Porsche 911 RSR

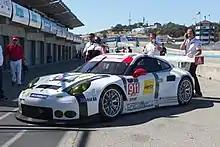
Front view of the 2015 Porsche 991 RSR

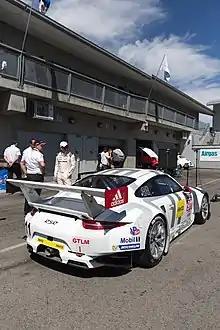
Rear view of the 2015 Porsche 991 RSR

The 991 RSR debuted in 2013 and for the first time was not based on the GT3 model of the 911, but on the Carrera 4S, as the street version of the GT3 was introduced too late for homologation. Thus, the name conflict with the racing car for the GT3 class could be avoided for the GTE model. Renaming it to GT2 RSR made little sense from a marketing point of view, as a turbo engine is installed in the GT2 series, while the 991 RSR continued to use the well-known 4.0-liter naturally aspirated engine.